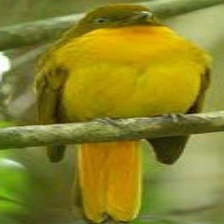
Species: GOLDEN BOWER BIRD
Scientific name: PRIONODURA NEWTONIANA